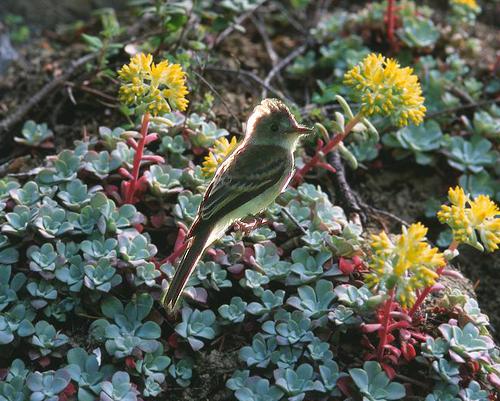
Bird species: Acadian_Flycatcher
Bird type: landbird
Background: land